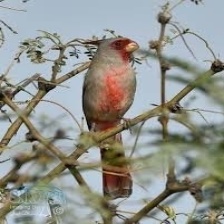
Species: PYRRHULOXIA
Scientific name: CARDINALIS SINUATUS